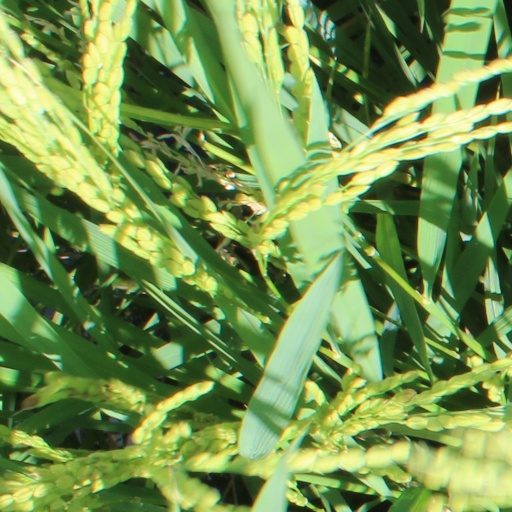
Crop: rice